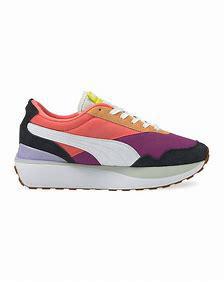
Brand: Puma
Model: Cruise Rider